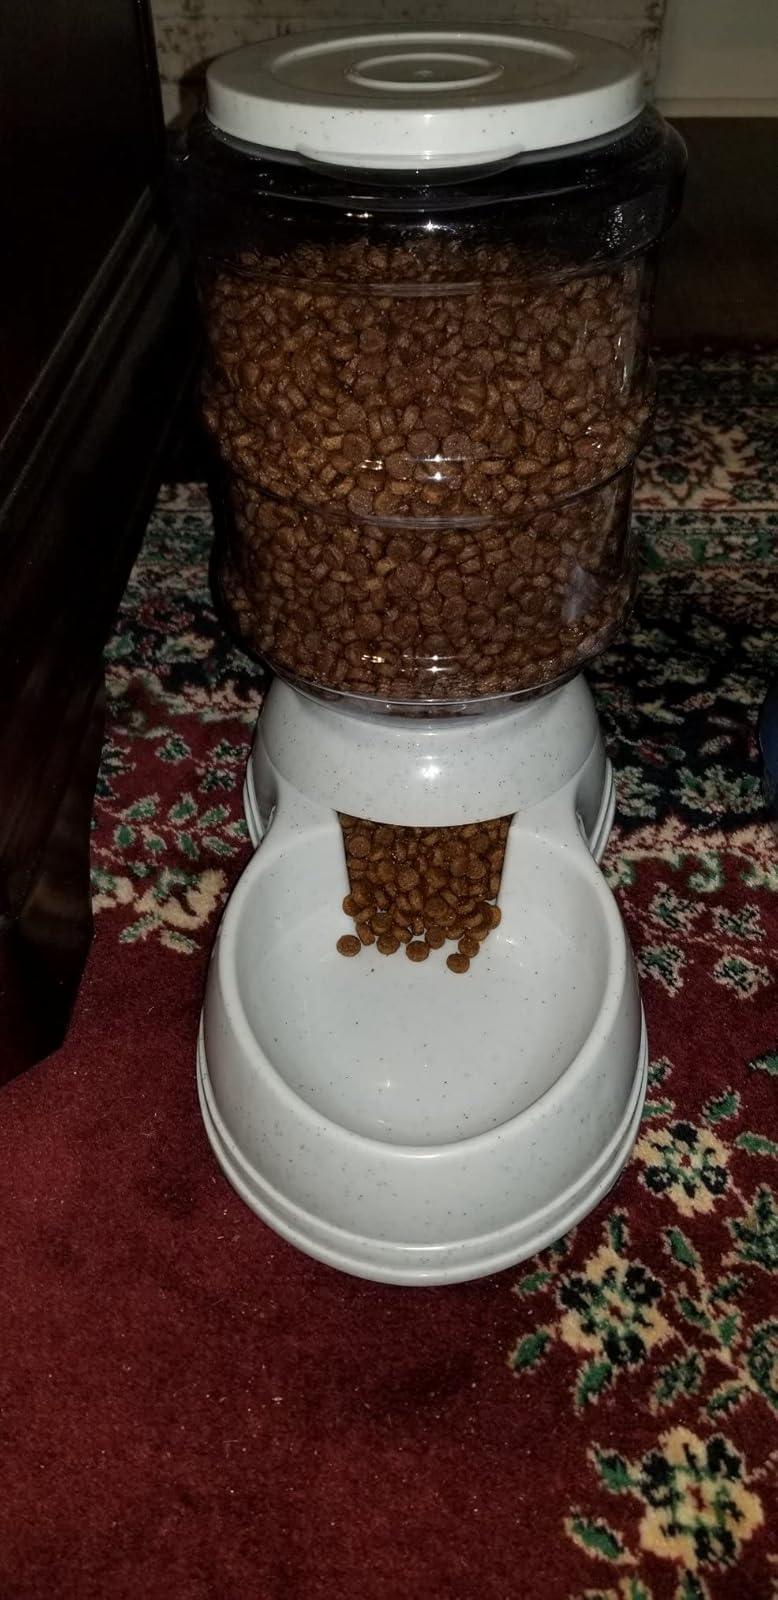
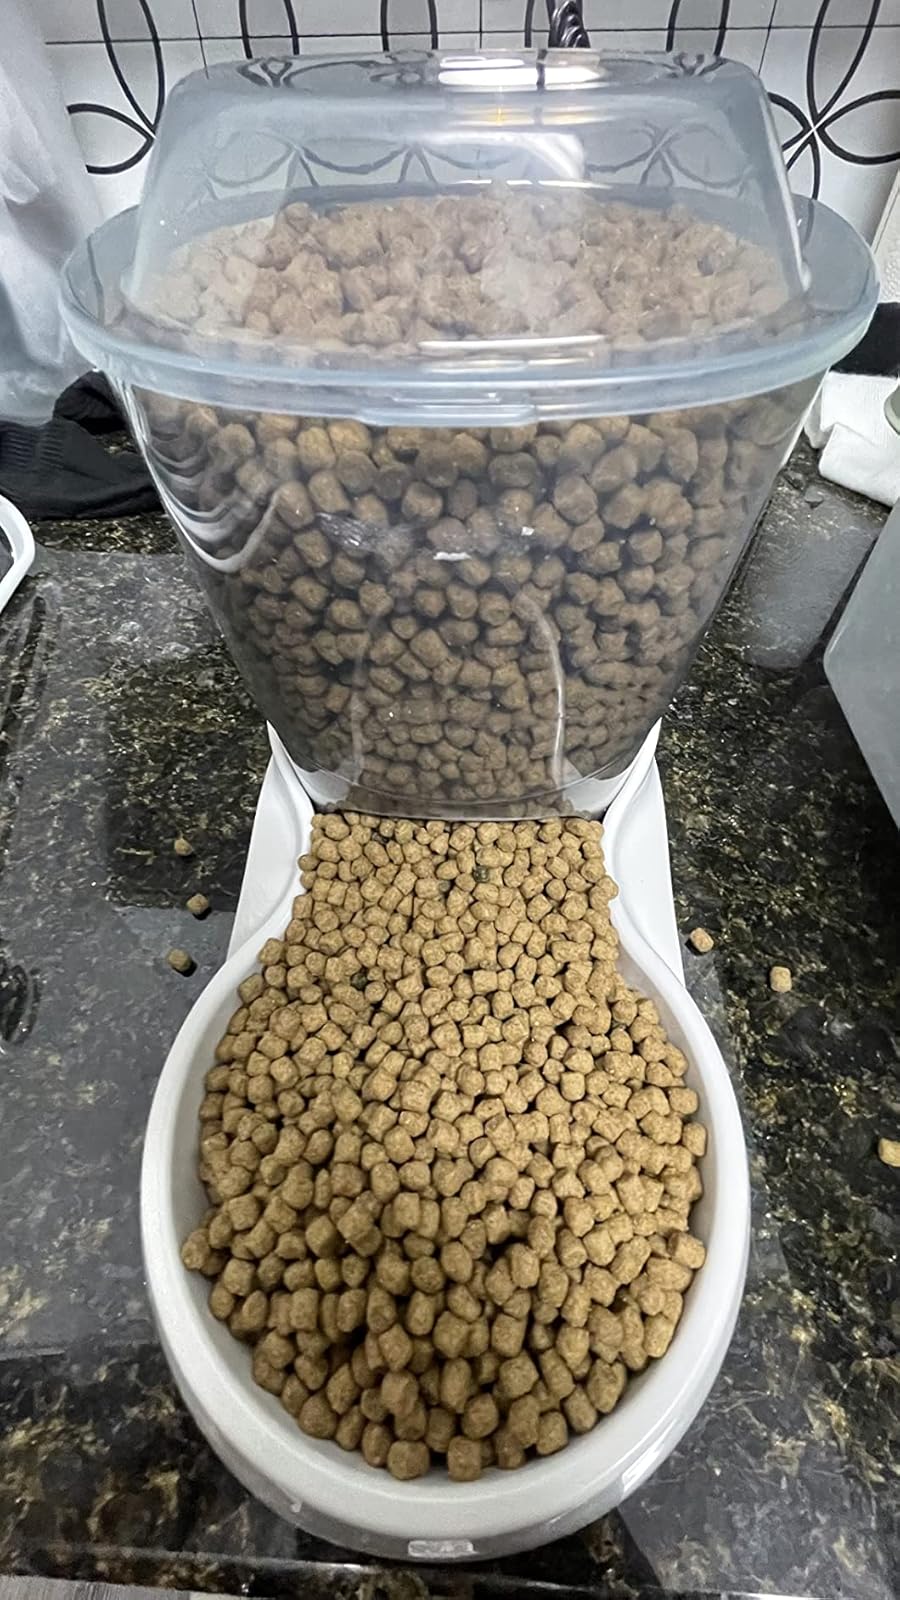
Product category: items_feeder
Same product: no